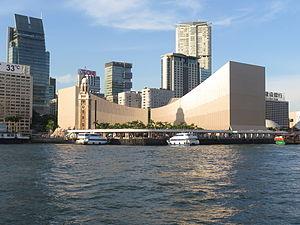
Le Centre culturel de Hong Kong est un lieu de spectacle dans la zone Tsim Sha Tsui de Hong Kong. Situé à Salisbury Road, il a été fondé par l'ancien Conseiller urbain, puis depuis 2000, est dirigé par les services du département des services loisir et culture du Gouvernement de Hong Kong. Il accueille une grande variété de manifestations culturelles.